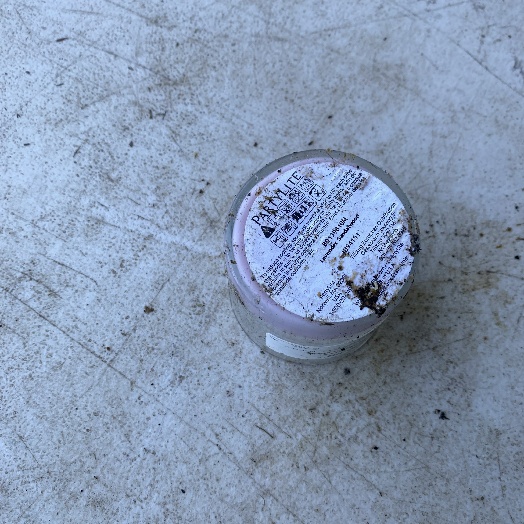
Label: Glass